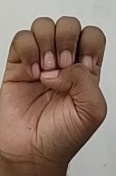
ASL sign: E